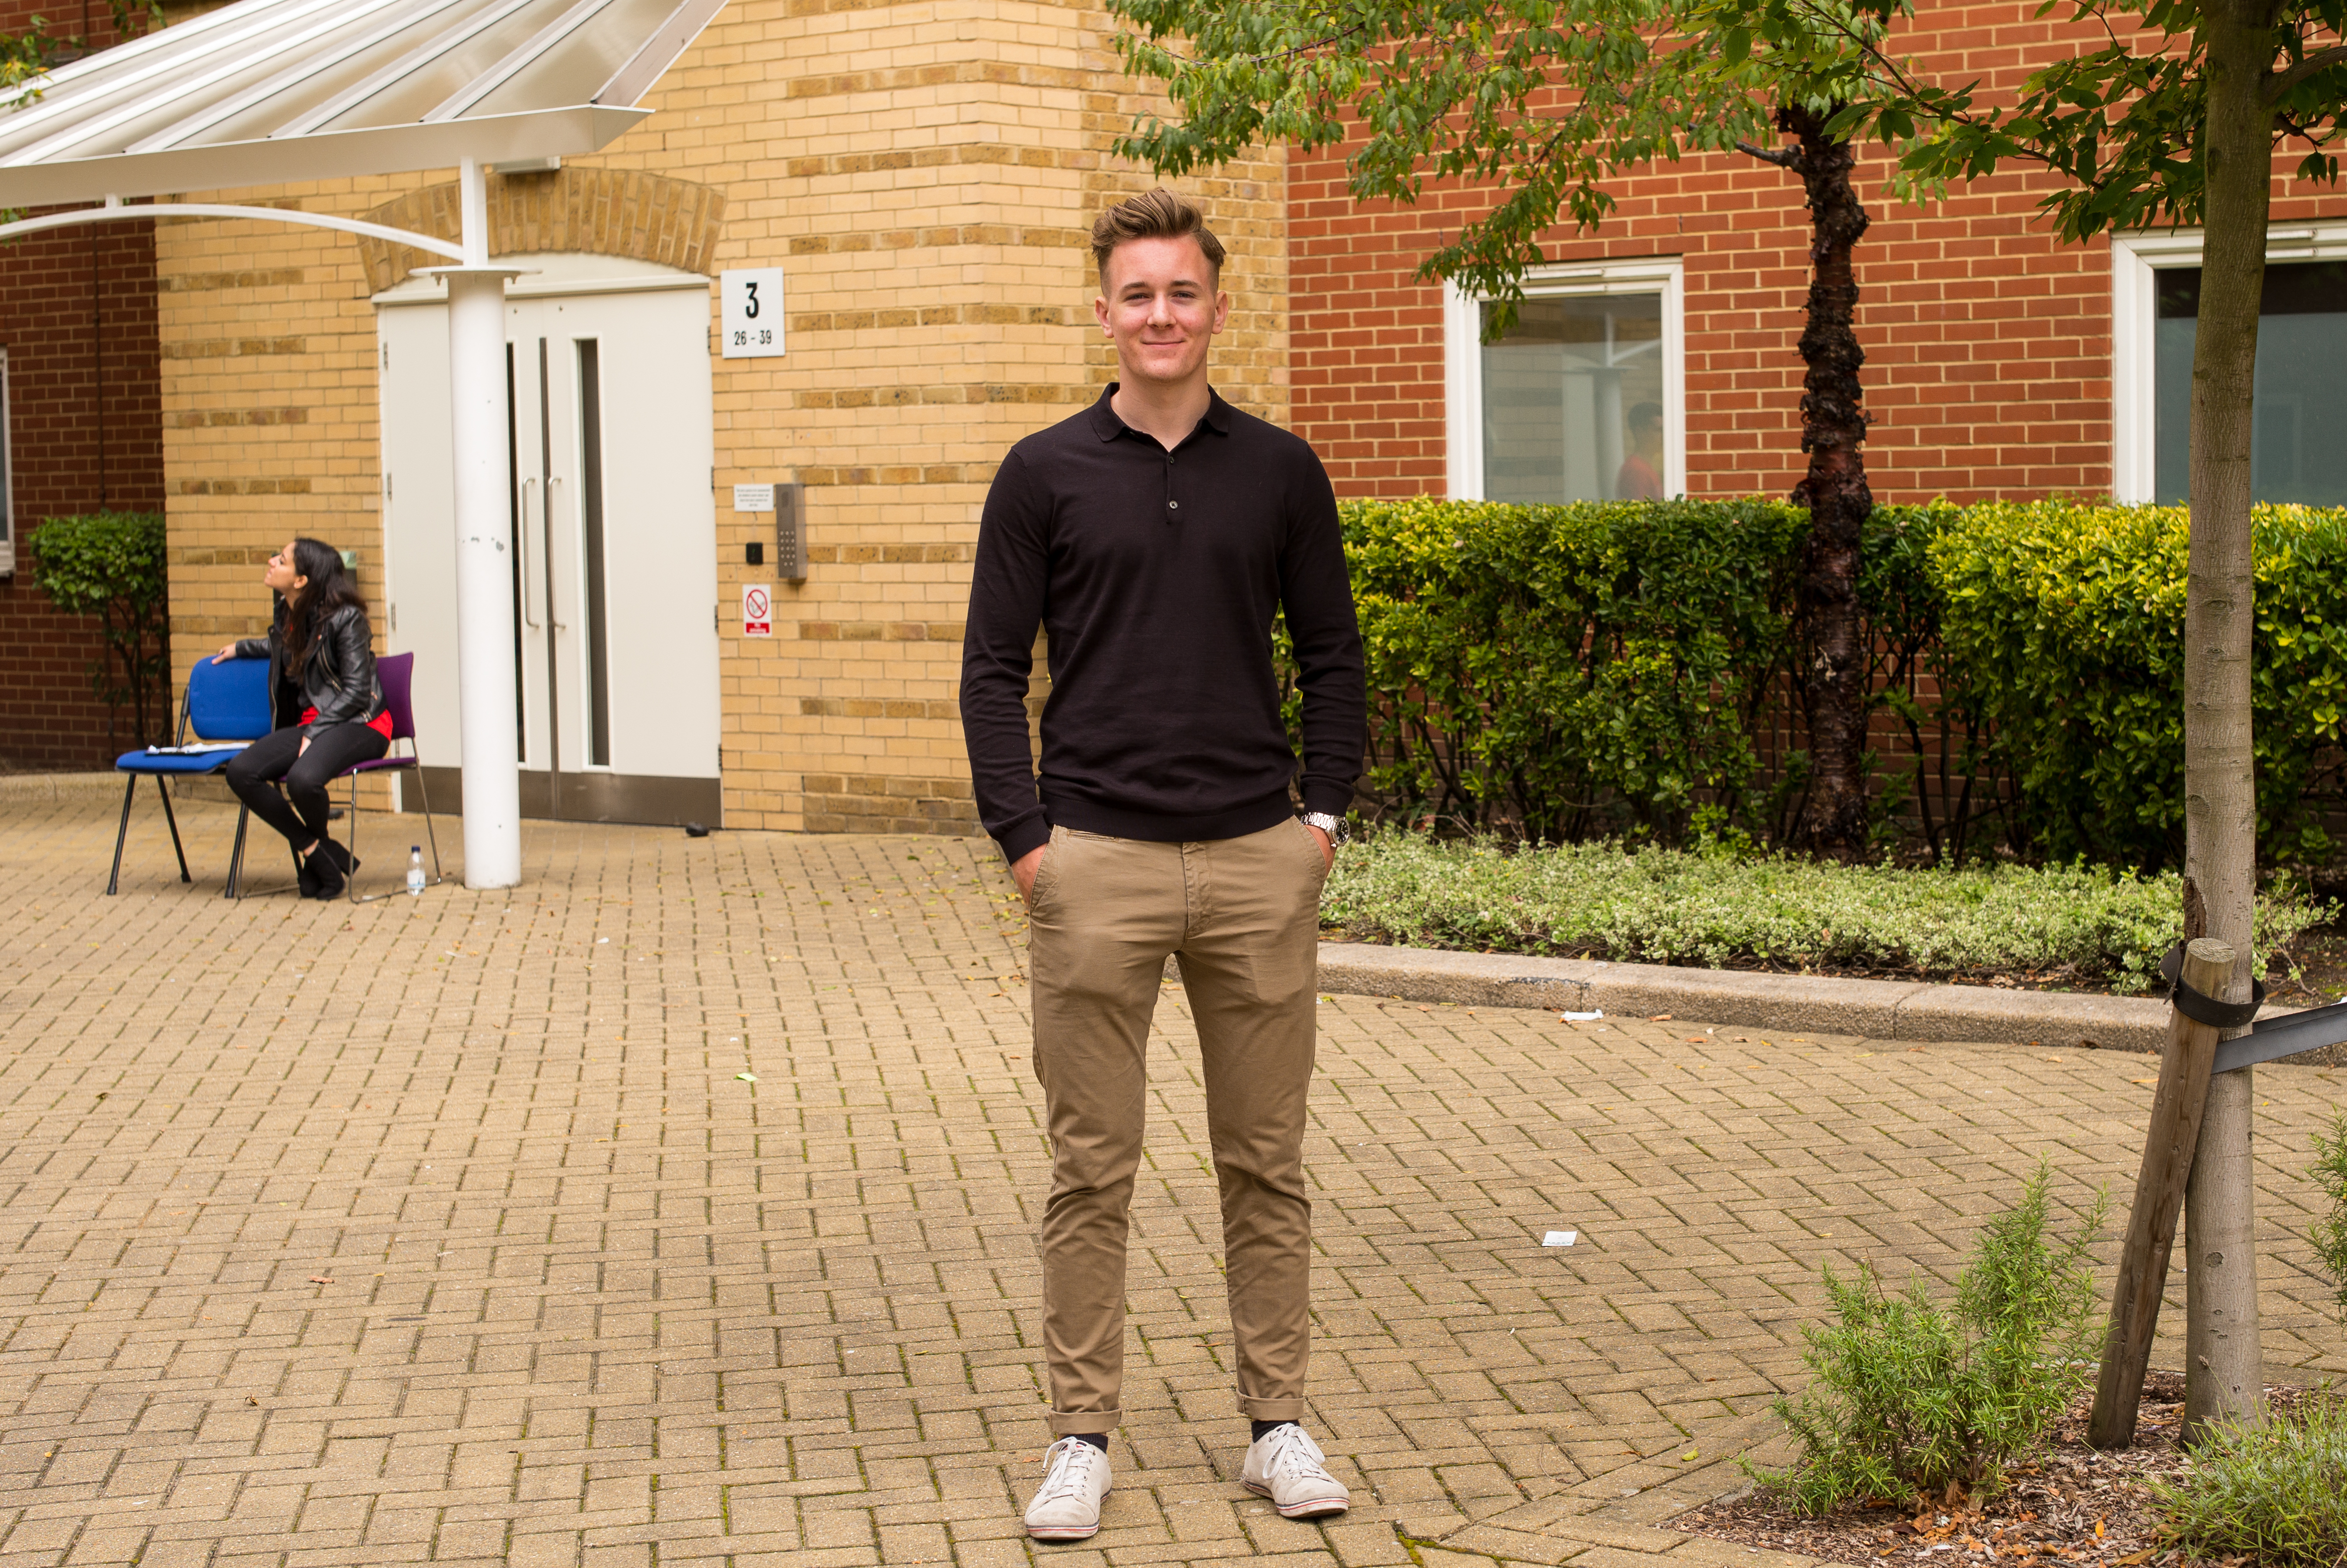
street, europe, spring, leisure, uk, england, london, m, great, 50, united, kingdom, leica, 240, summilux, kings, college, dover, accommodation